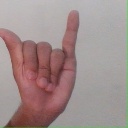
अक्षर: य